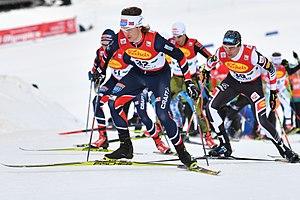
La Coupe continentale de combiné nordique 2017 - 2018 est la dixième édition de la coupe continentale, compétition de combiné nordique organisée annuellement par la fédération internationale de ski. Il s'agit de la compétition internationale de second niveau derrière la coupe du monde qui est également organisé par la fédération internationale de ski.